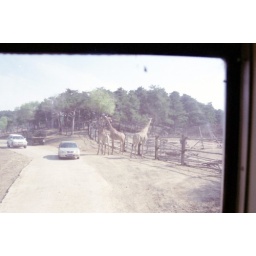
Giraffes through the bus window in the safari park section of the Shenyang Zoo.